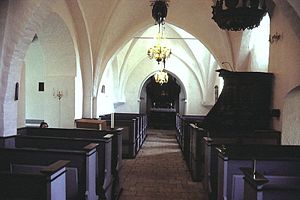
Everdrup Kirke
Kirkerummet
Everdrup Kirke i Danmark. Skibet set mod øst
Everdrup Kirke ligger i landsbyen Everdrup ca. 13 km Ø for Næstved. Indtil Kommunalreformen i 2007 lå den i Fladså Kommune, og indtil Kommunalreformen i 1970 lå den i Bårse Herred.